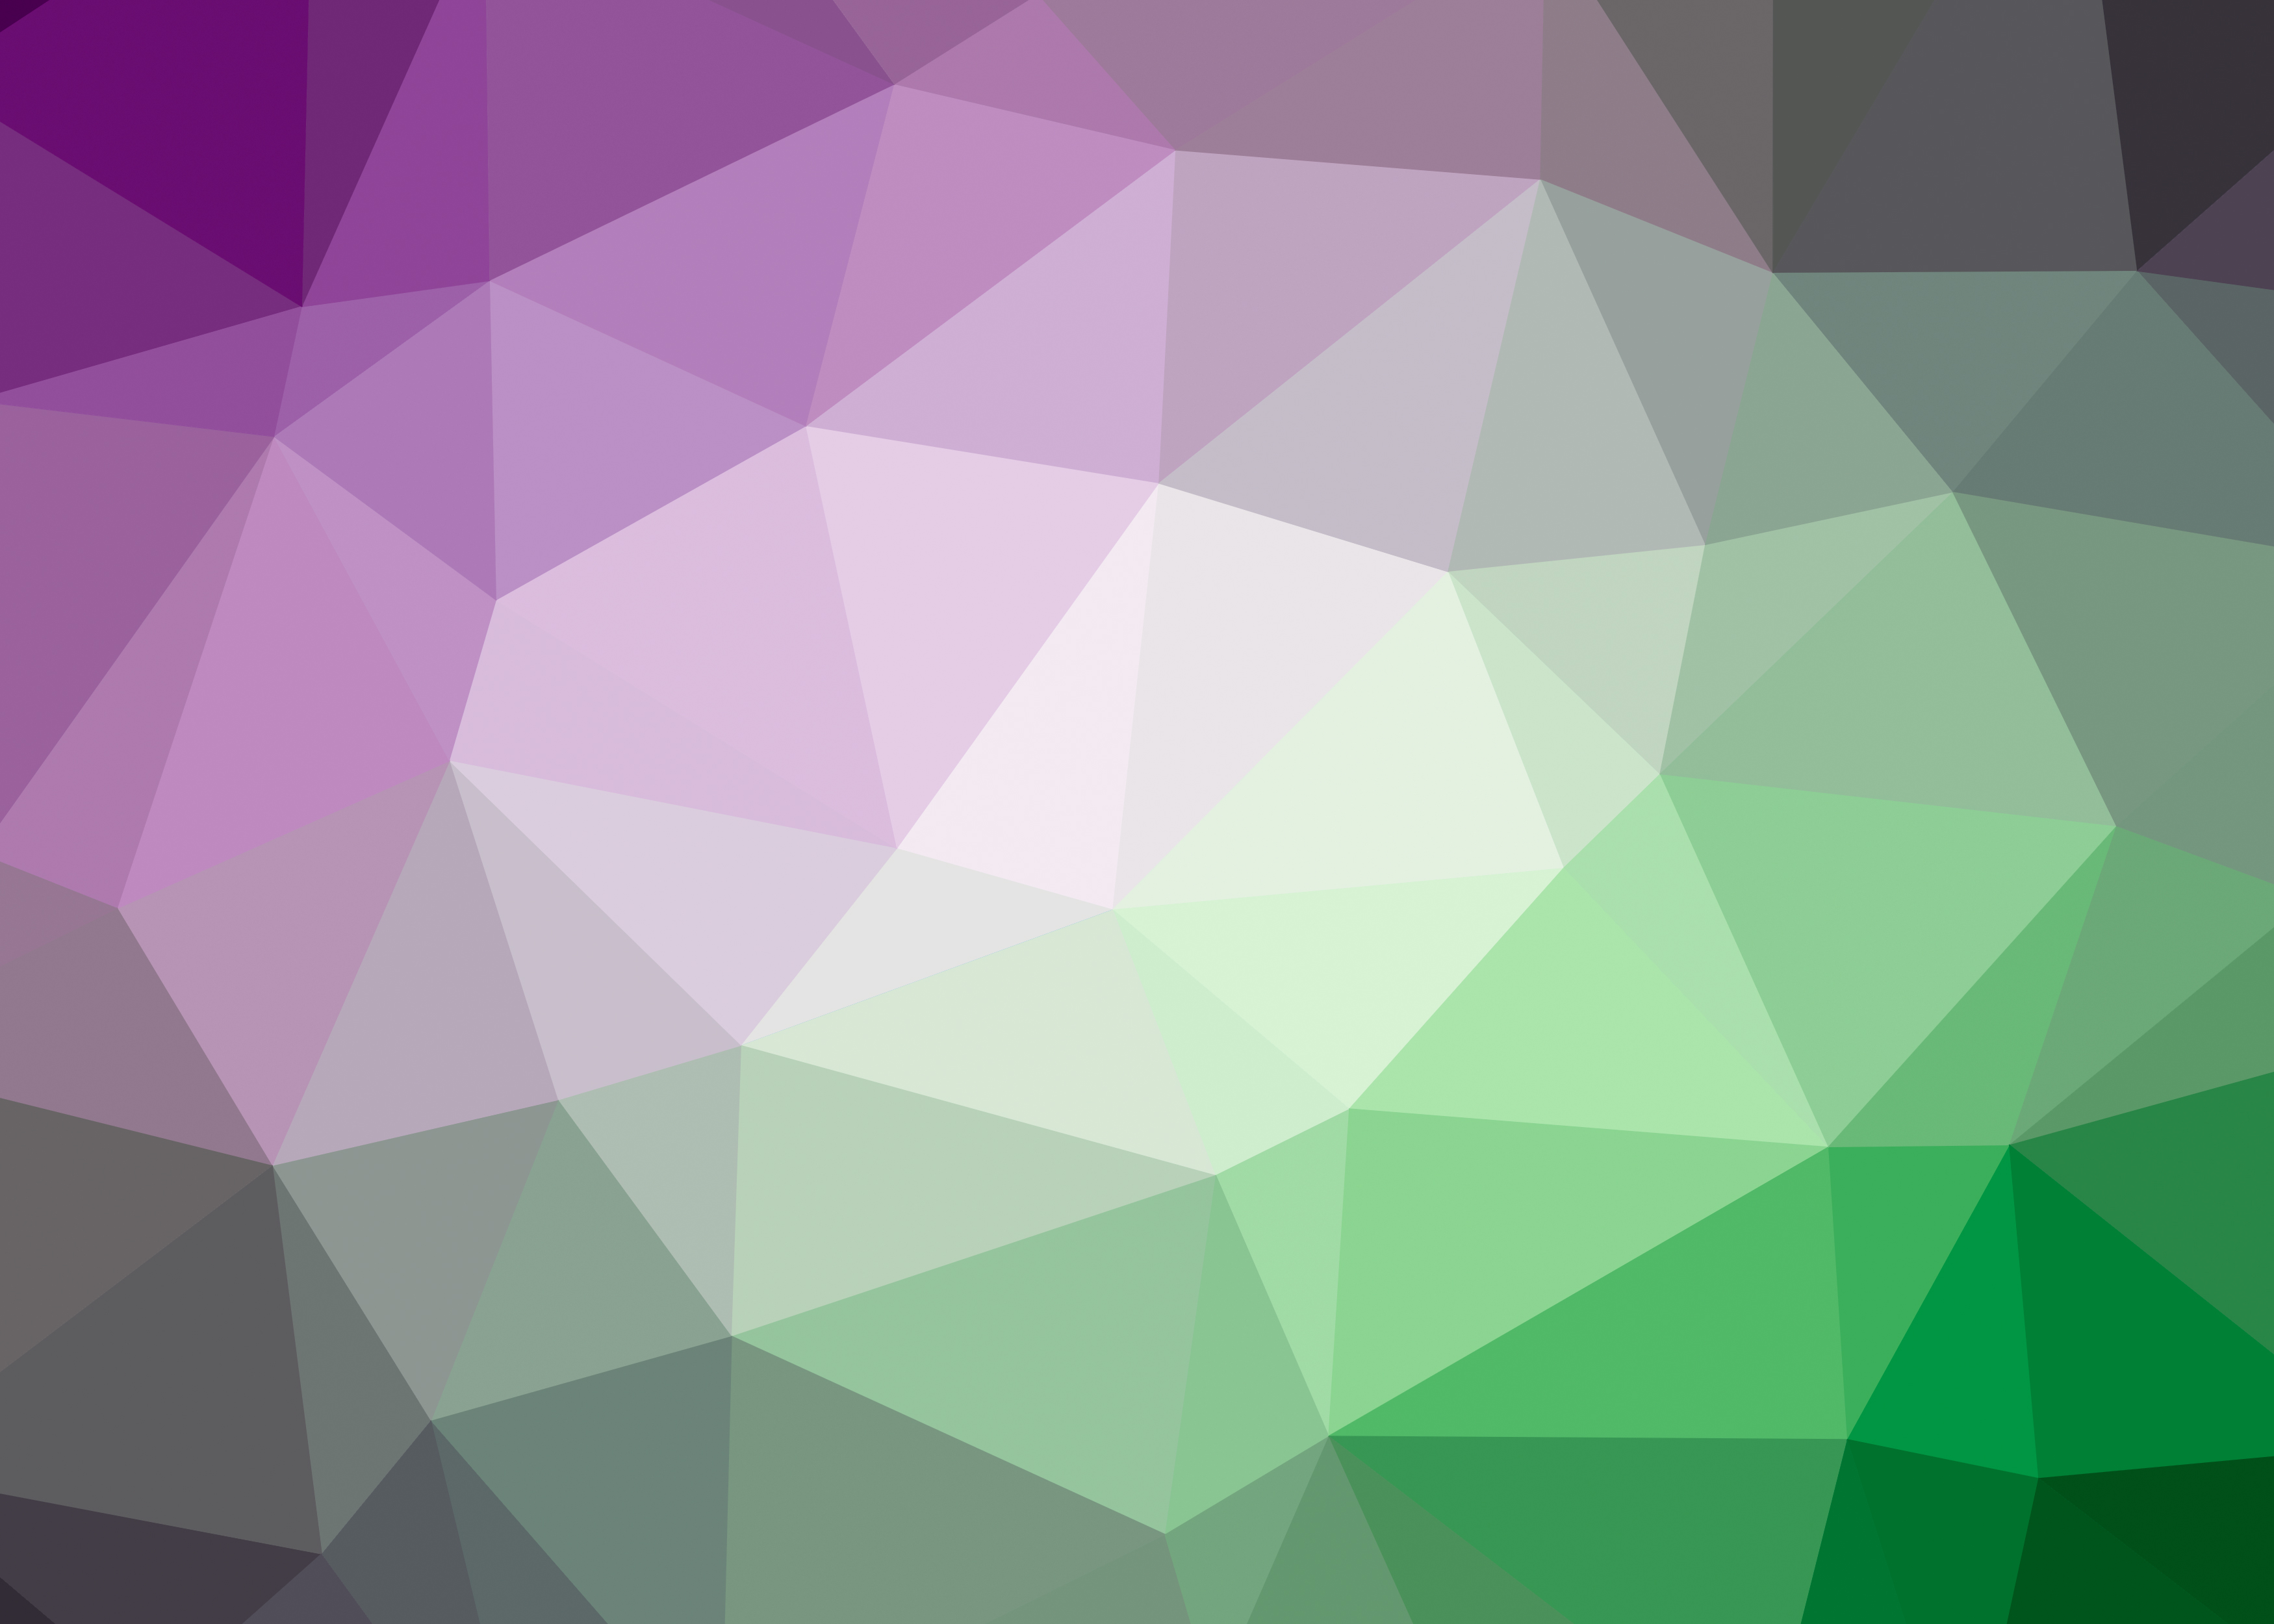
purple, violet, pattern, triangle, design, magenta, graphic design, line, symmetry, Colorfulness, graphics, square